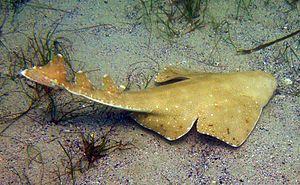
Squatina australis est une espèce de requins.
Les anges de mer, requins-anges ou squatines forment un ordre de requins. Une seule famille et un seul genre sont répertoriés pour cet ordre qui compte treize espèces.